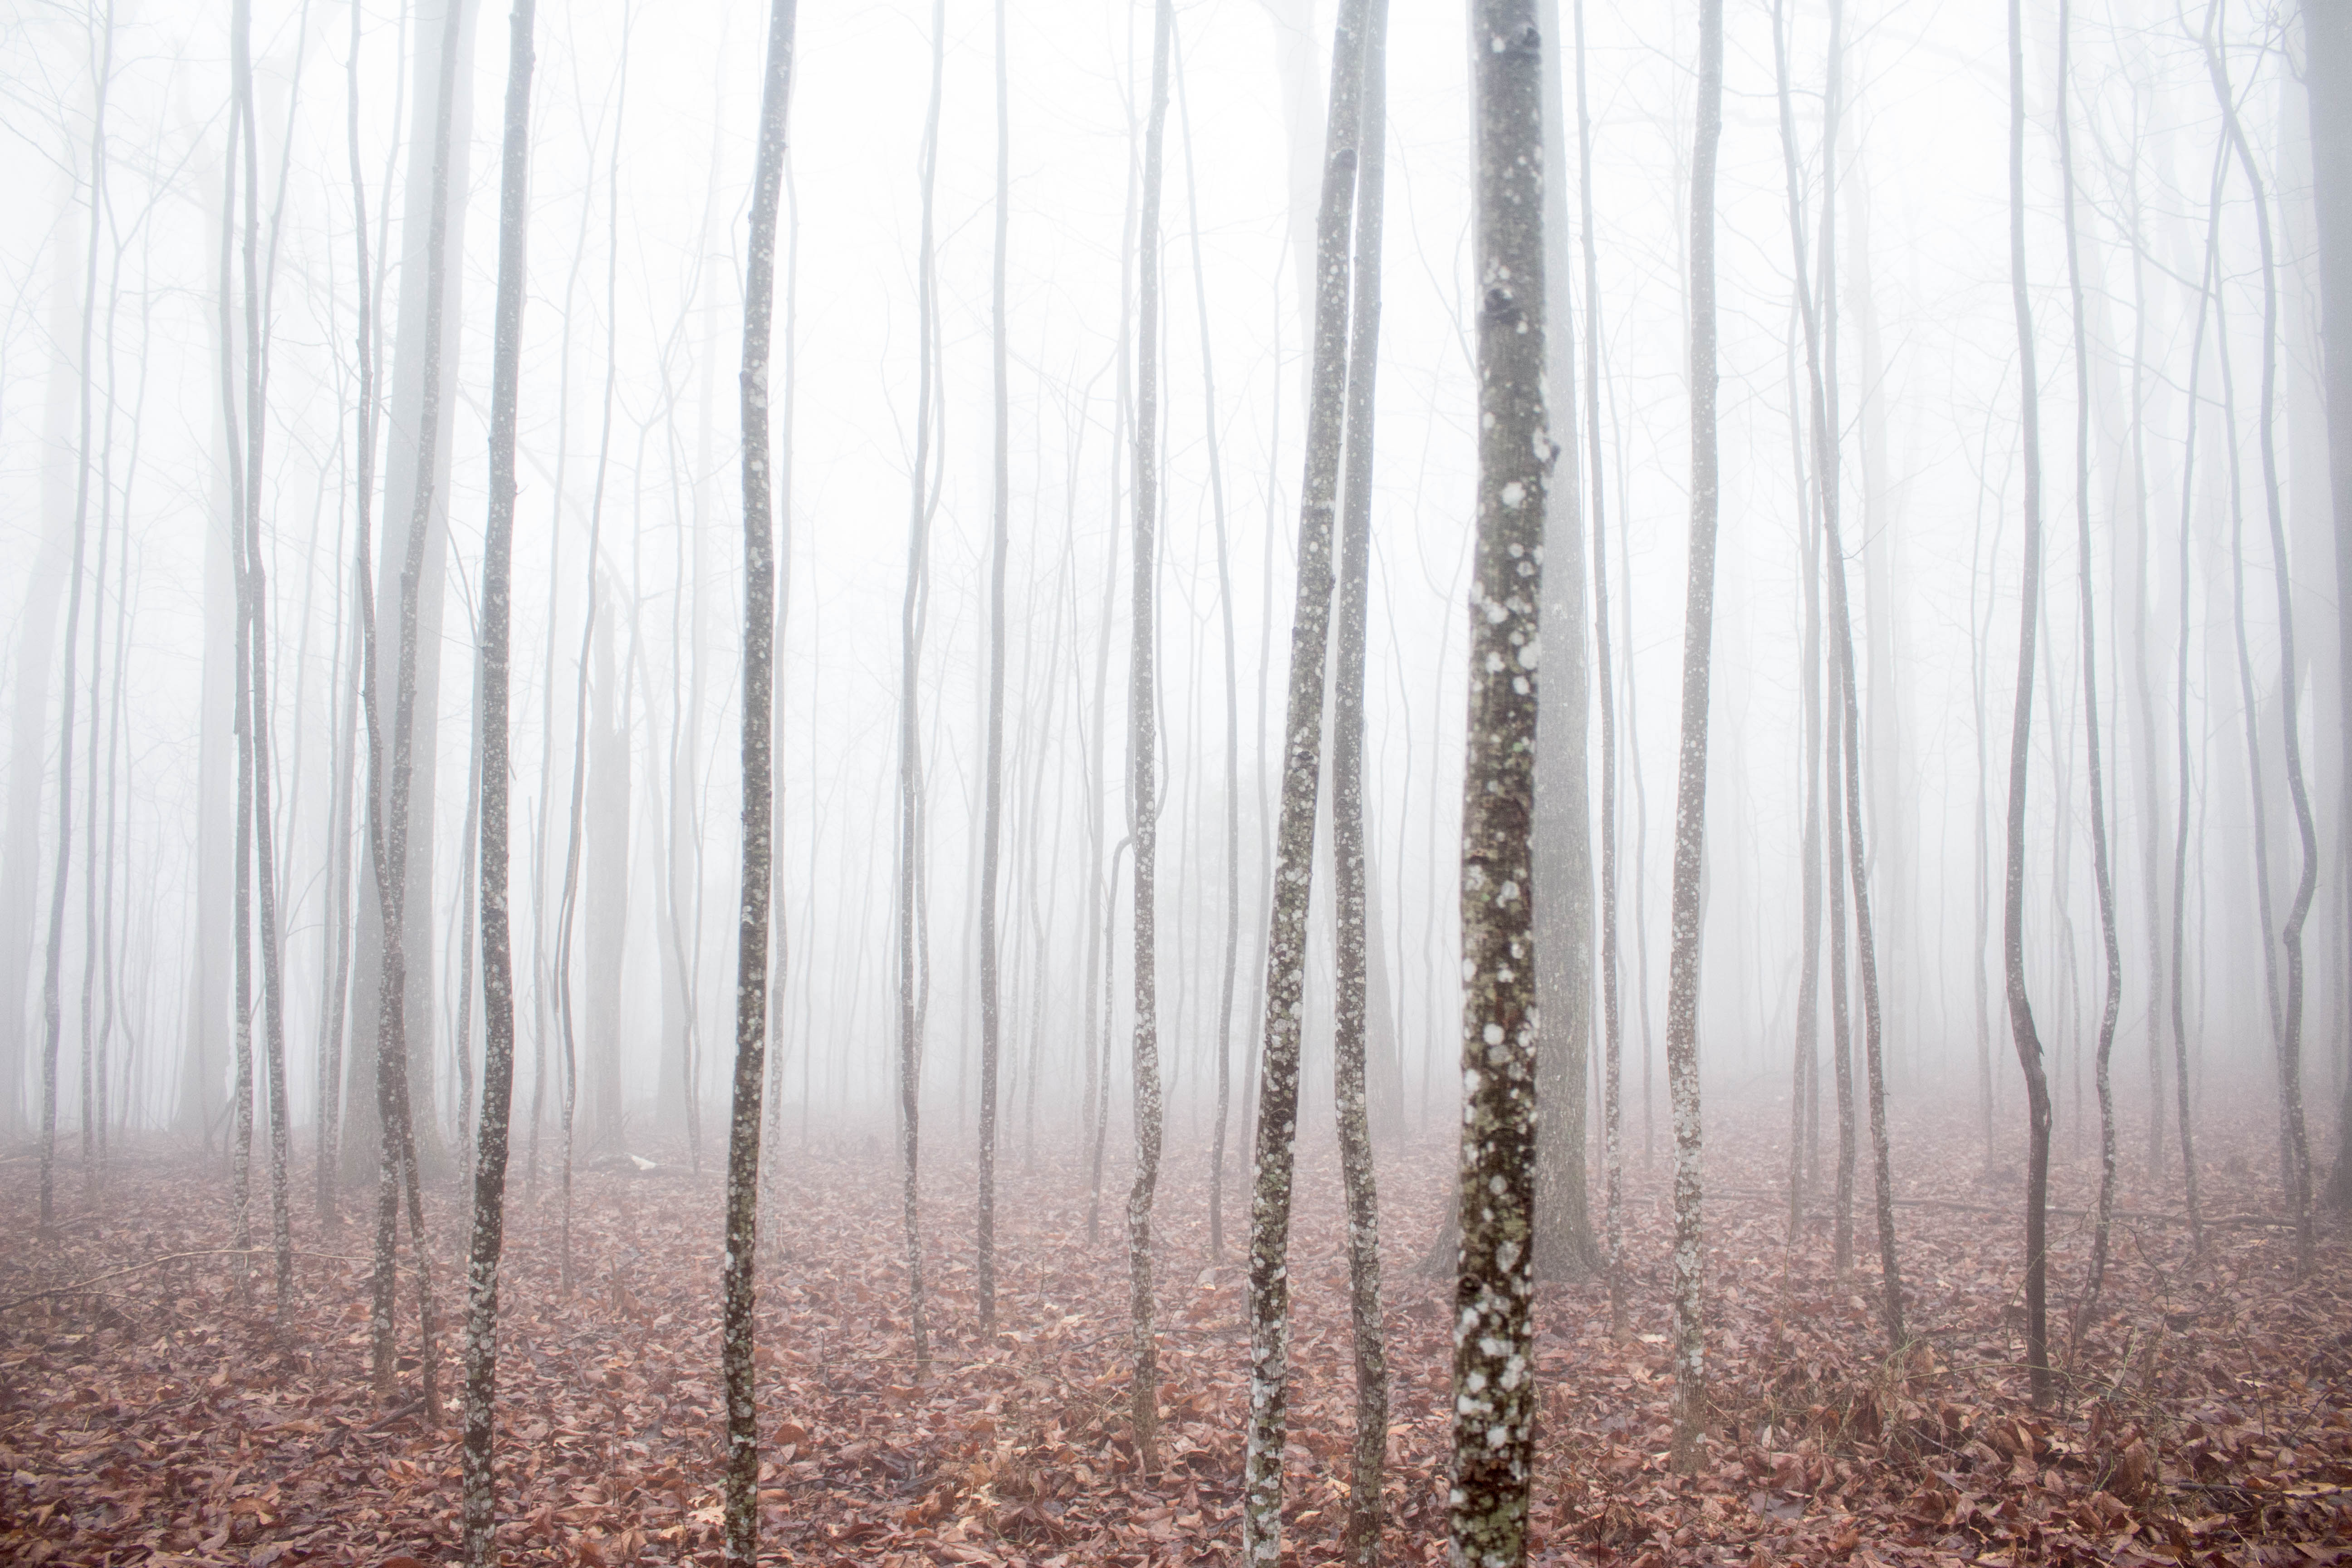
tree, forest, branch, winter, fog, mist, sunlight, ice, weather, habitat, freezing, natural environment, atmospheric phenomenon, woody plant